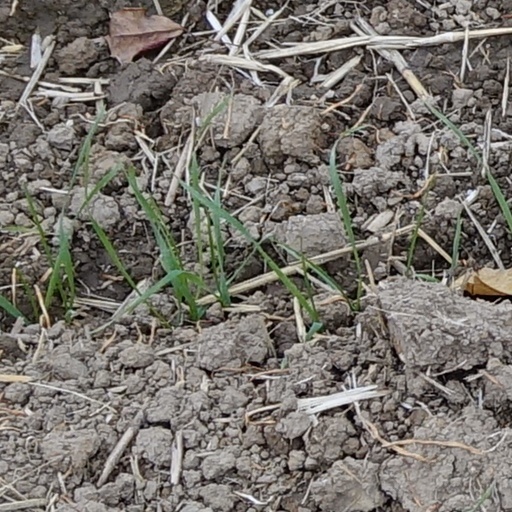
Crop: wheat